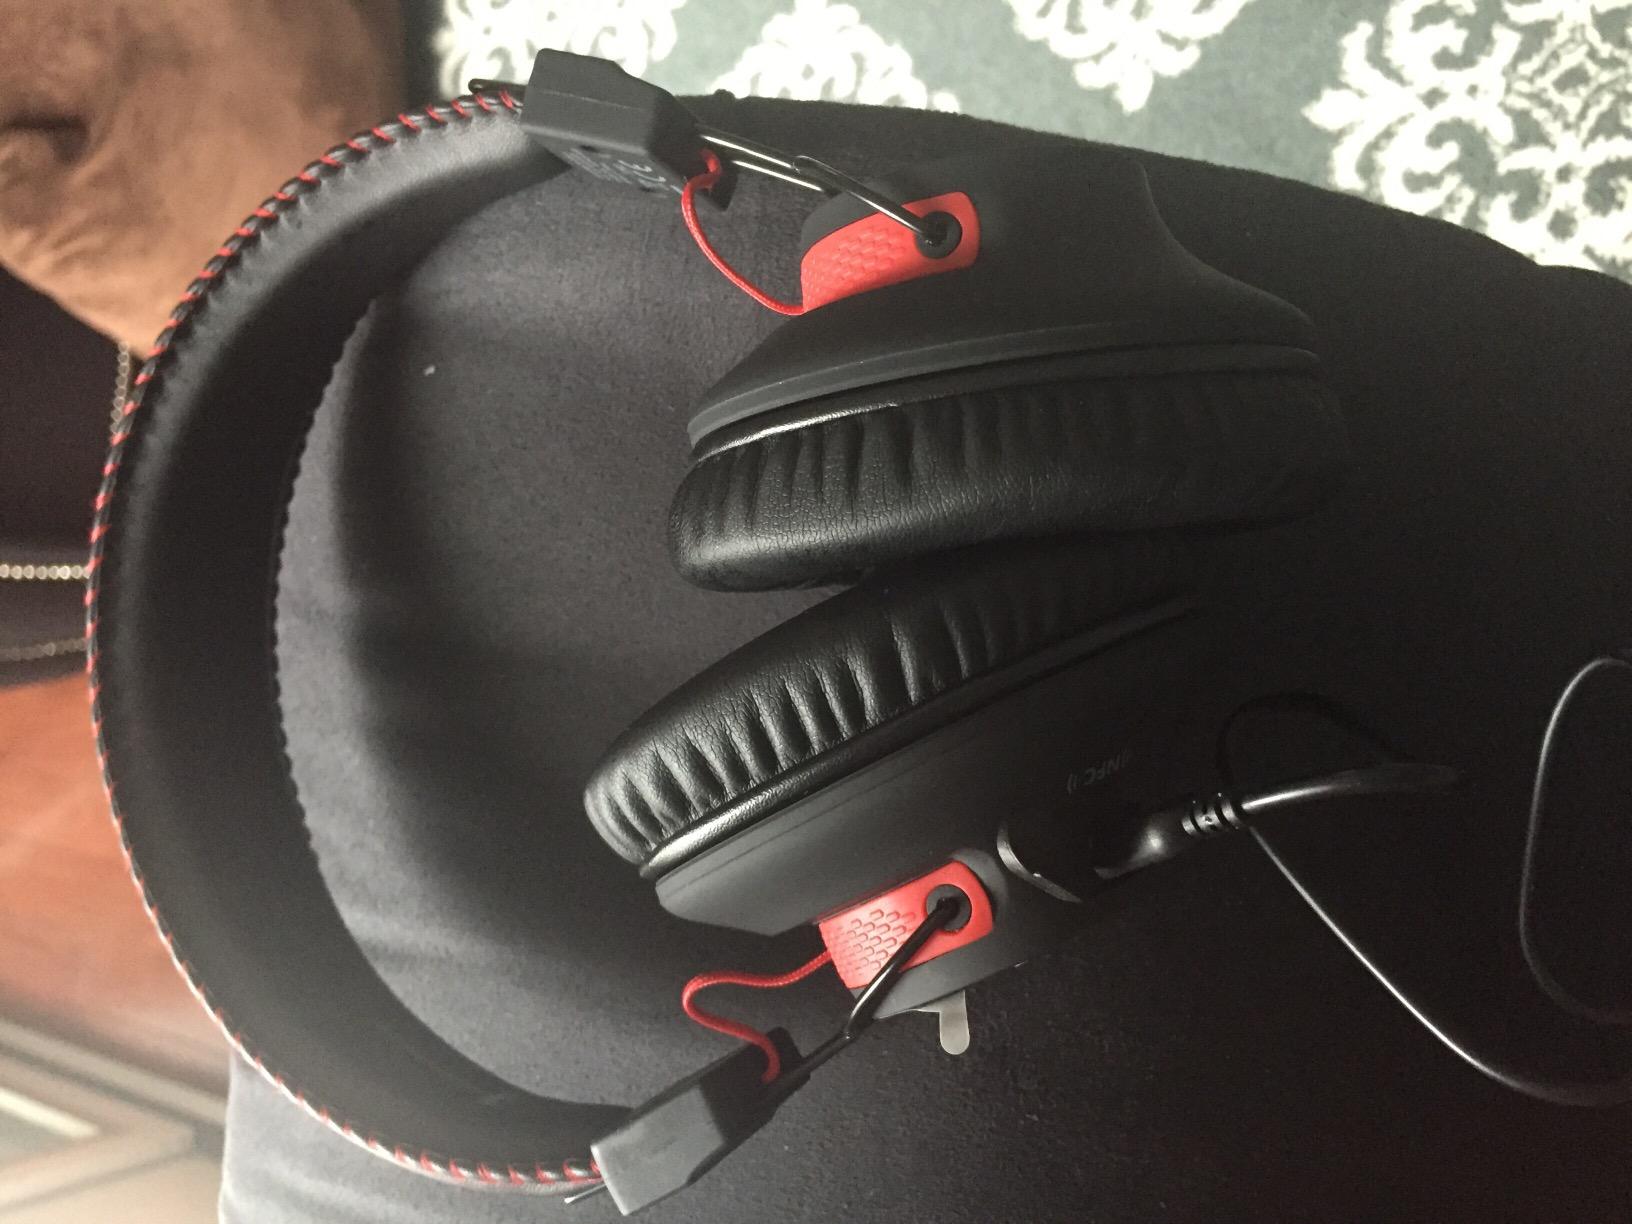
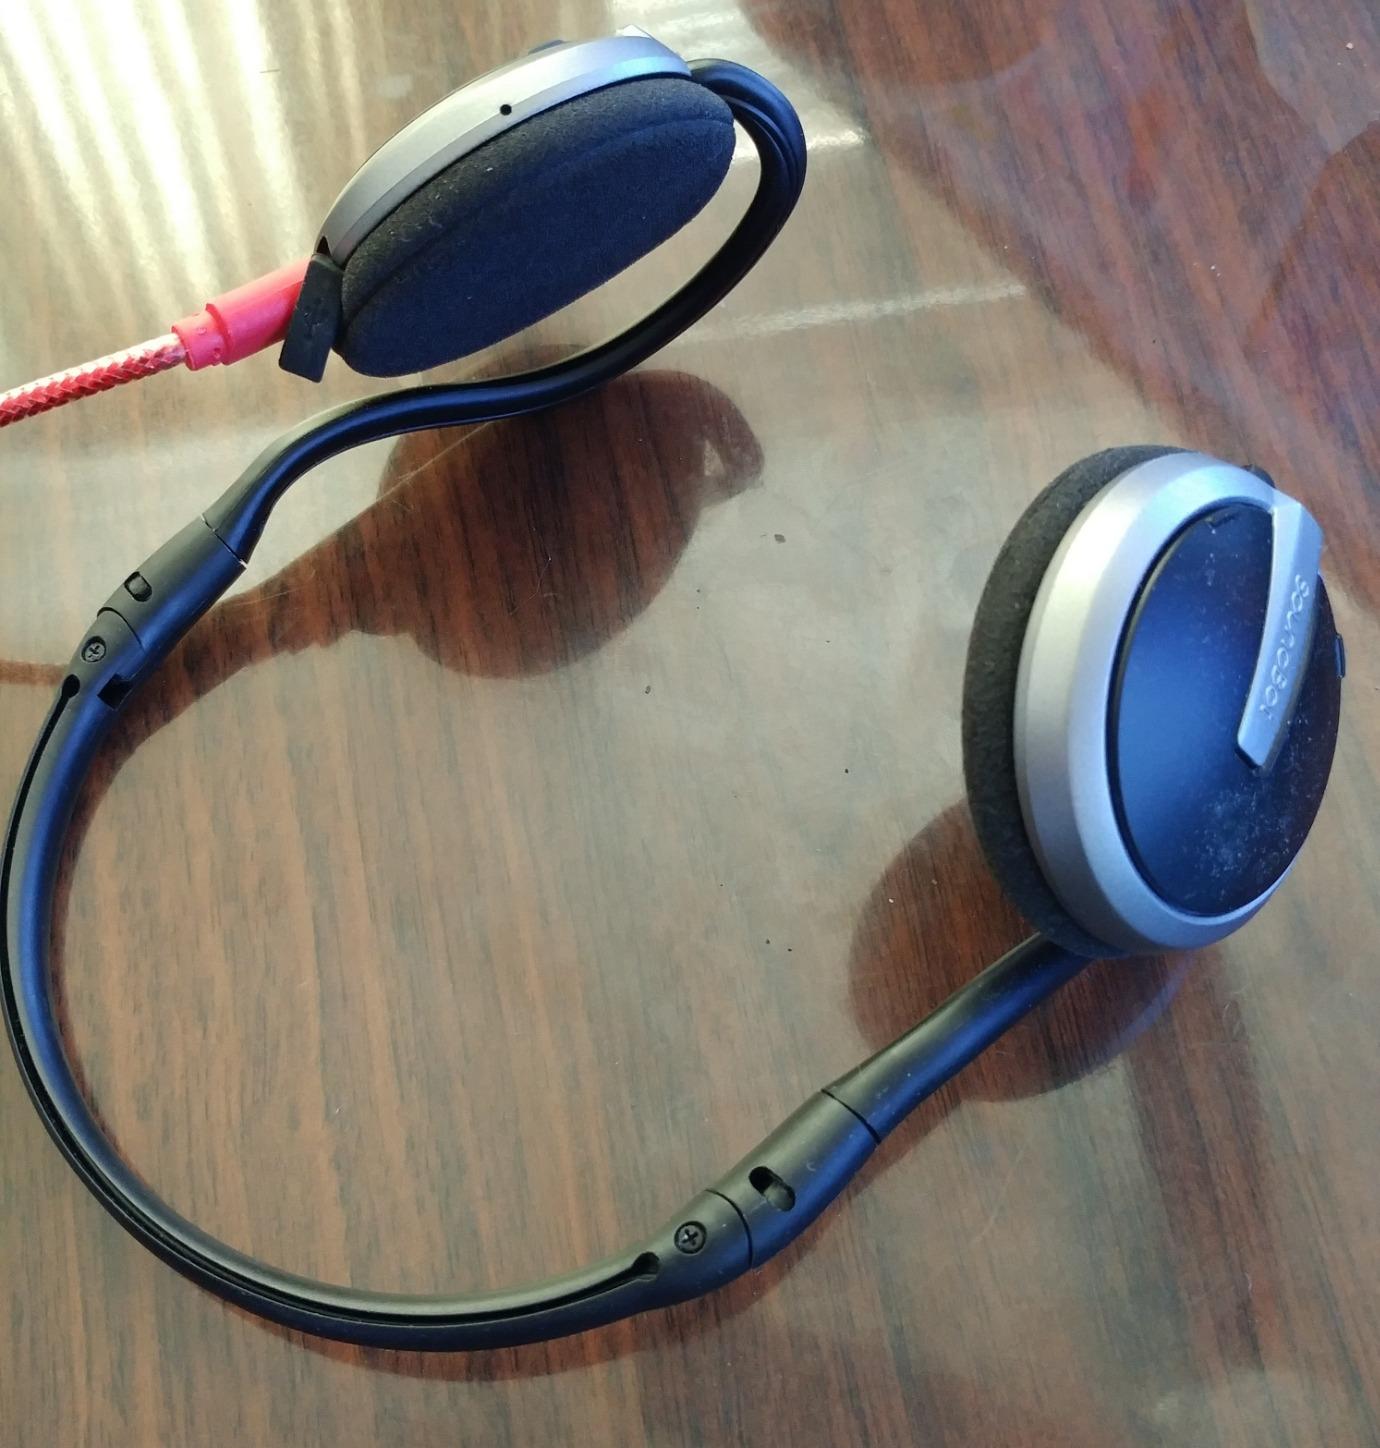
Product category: headphones
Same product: no